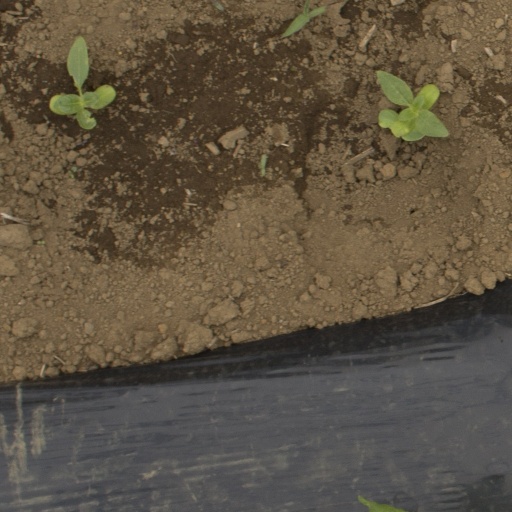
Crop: Jerusalem artichoke